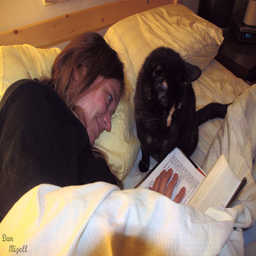
A woman under covers reading a book with a black cat grooming itself beside her in the bed.
A woman laying in a bed next to a cat.
A woman laying in bed with a while while reading a book.
A woman and black cat together in a bed.
a black cat and a person in a bed